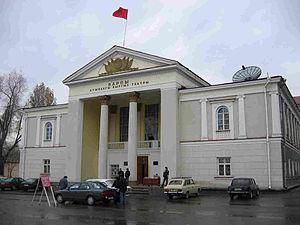
Djalalabad est une ville du Kirghizstan et la capitale administrative de la province de Jalal-Abad. Sa population s'élevait à 89 004 habitants en 2009.